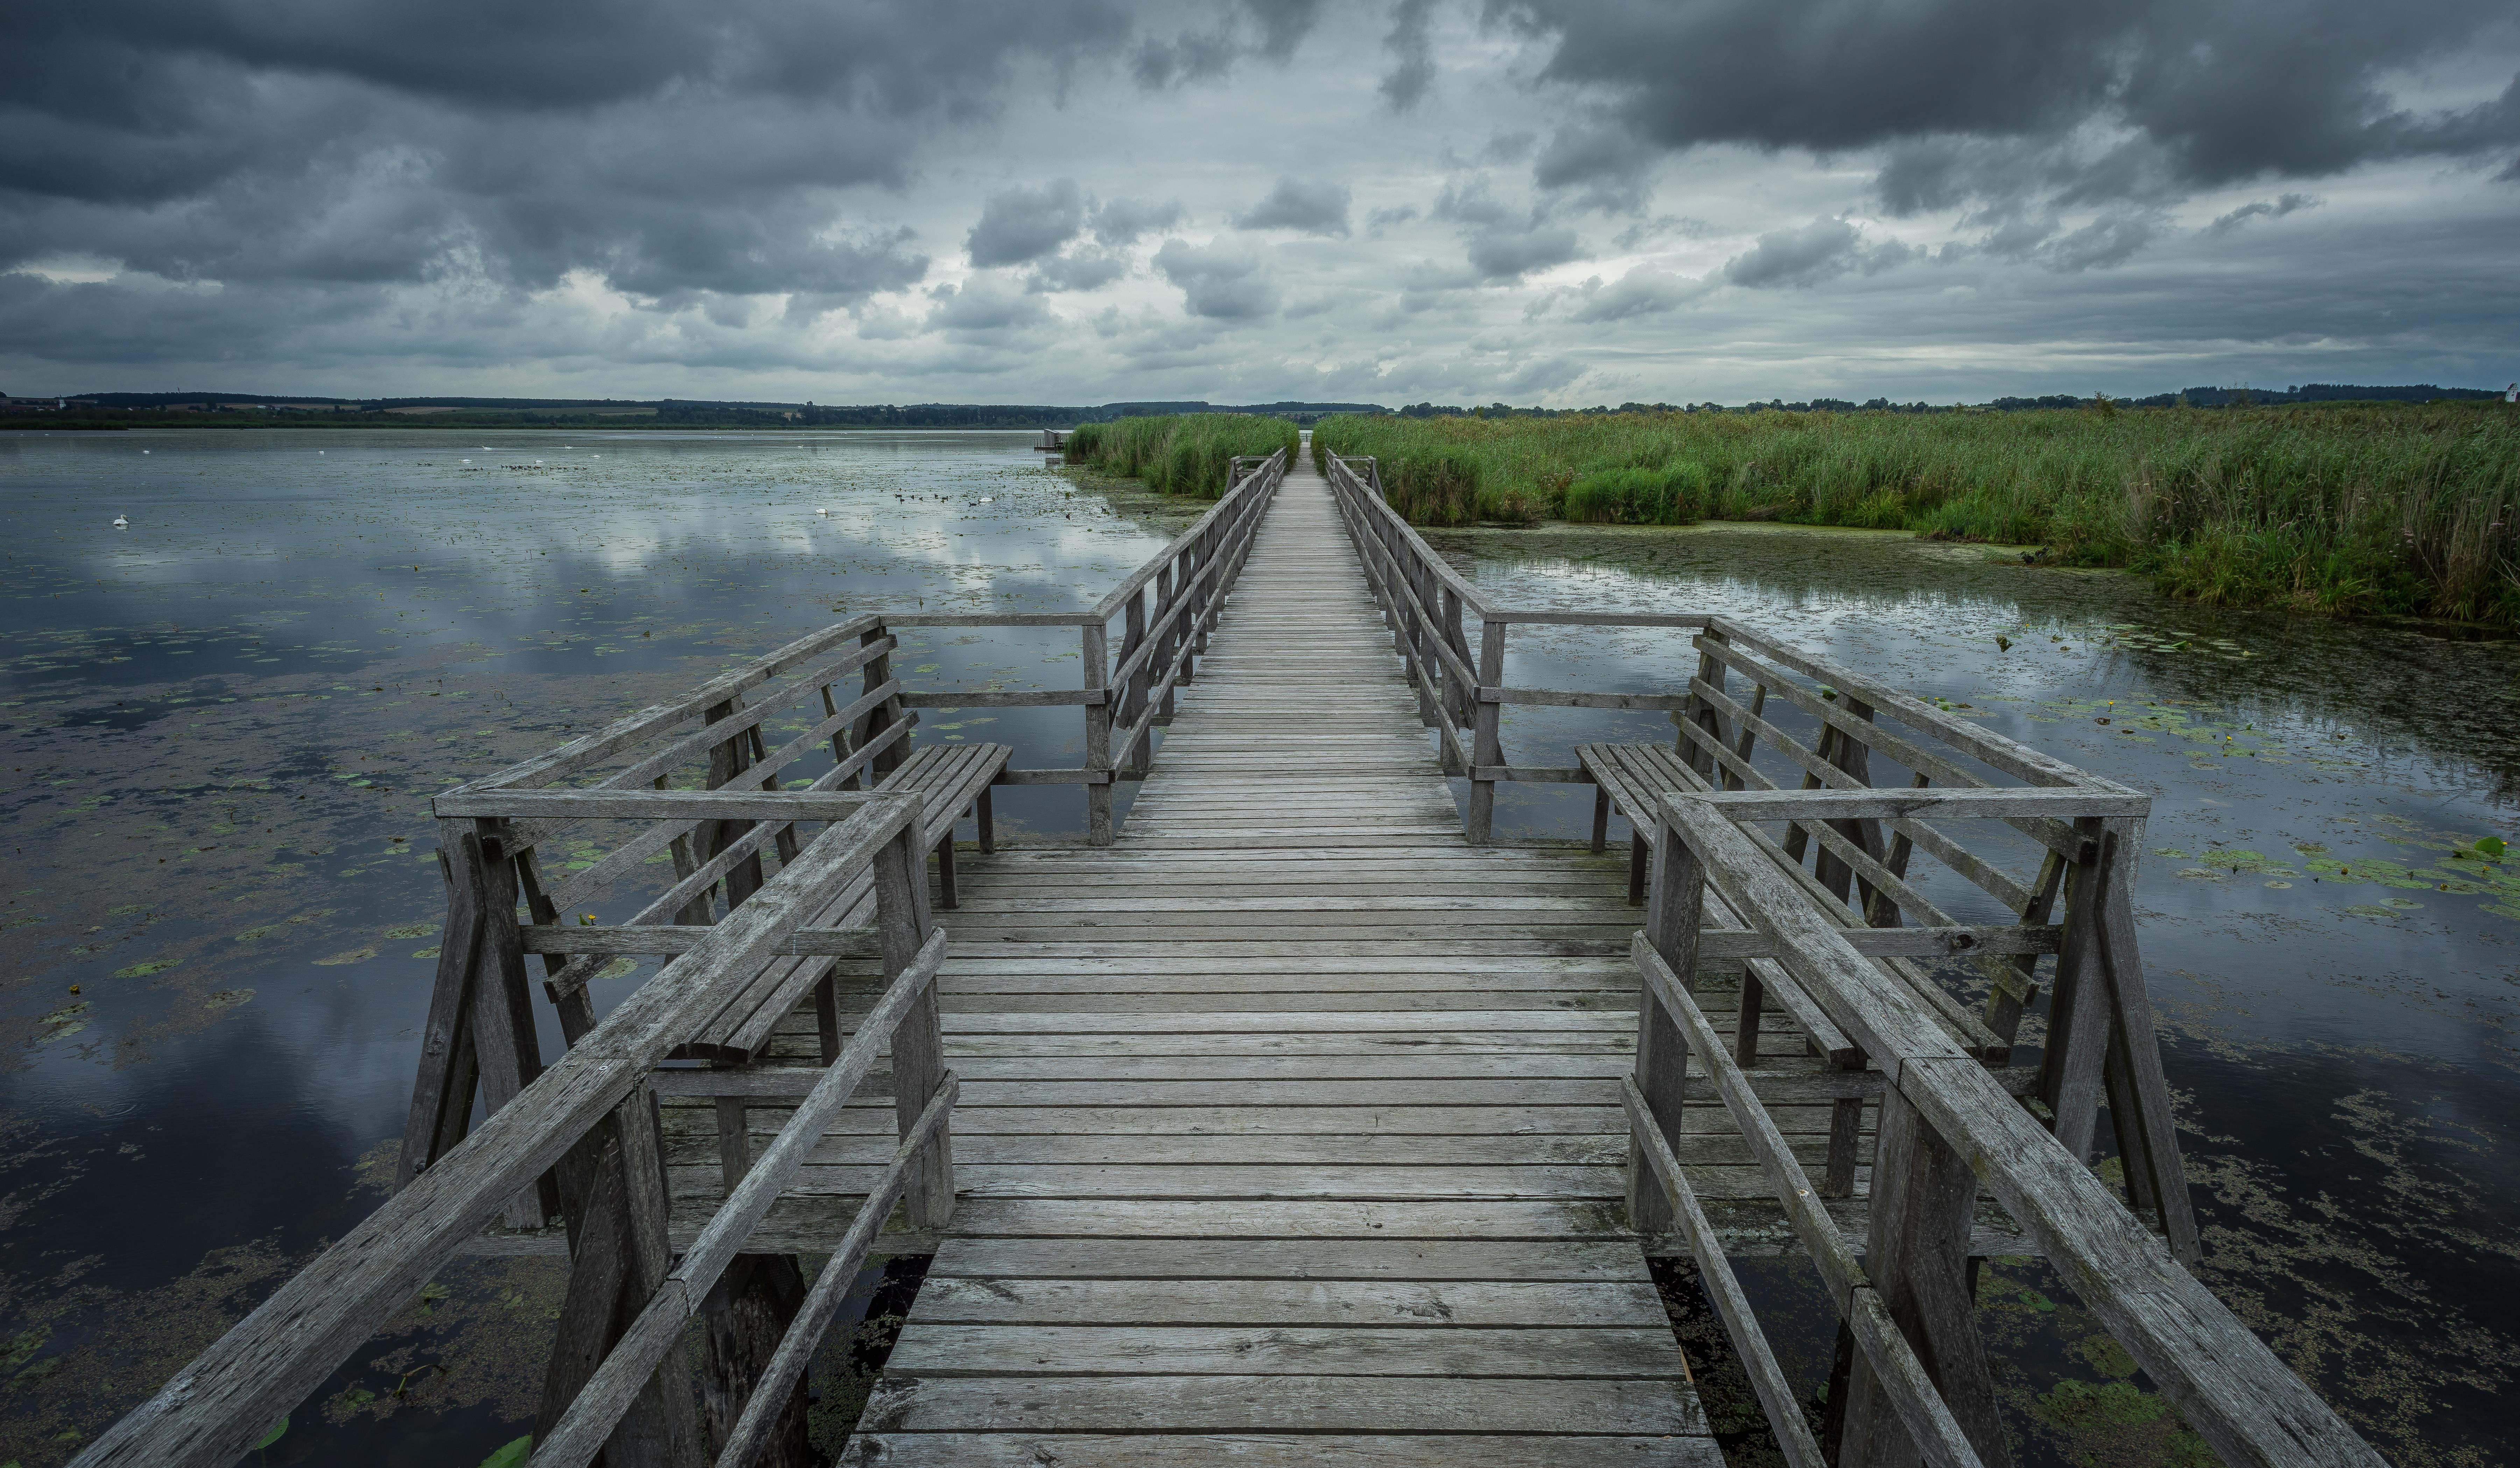
landscape, sea, coast, water, nature, cloud, boardwalk, bridge, river, web, railing, reflection, reservoir, waterway, clouds, wetland, channel, loch, away, grasses, nature conservation, wooden bridge, nature reserve, baden w rttemberg, southern germany, spring lake